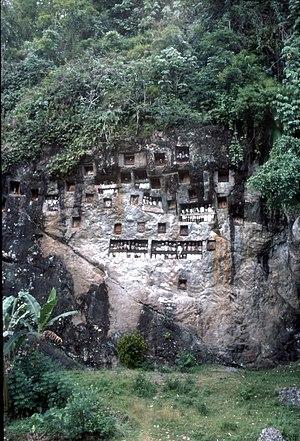
La Spirale du temps est le onzième album de la série Yoko Tsuno de Roger Leloup, dont il constitue la seizième histoire et le dixième long récit. Le récit est prépublié en 1980 dans les numéros 2189 à 2210 du journal Spirou, puis publié en album en 1981.